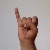
The image shows a hand gesture representing the letter 'I' in Indian Sign Language.